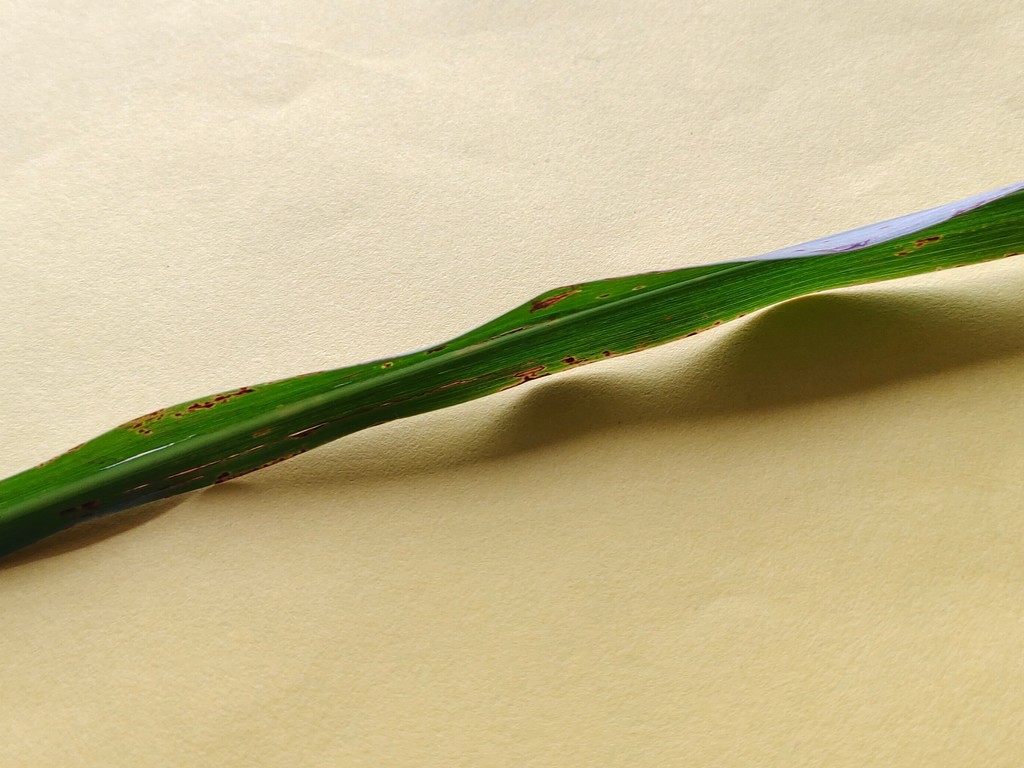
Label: Unhealthy